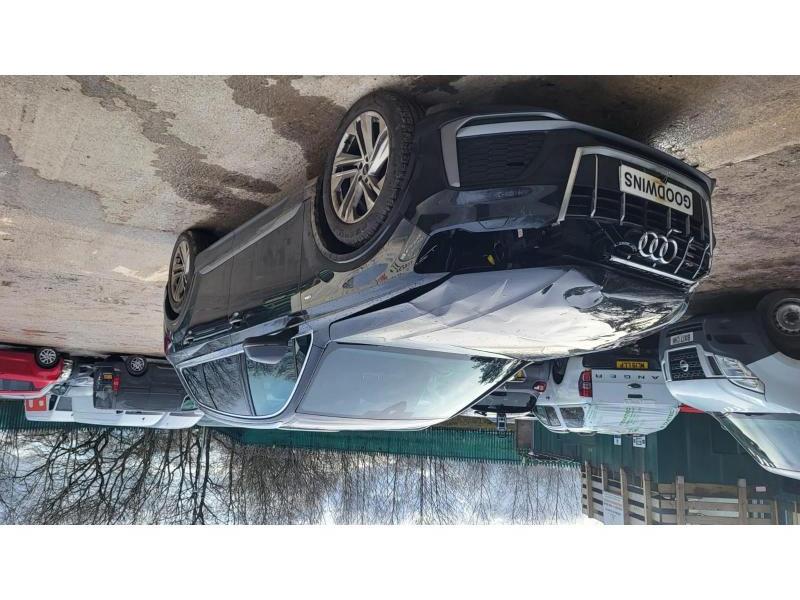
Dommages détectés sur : pare-choc avant, feu avant gauche, capot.
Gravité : majeur